Resident of Wallis and Futuna

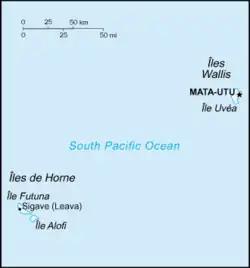
A CIA WFB map of Wallis Island and Hoorn Islands (Futuna and Alofi).

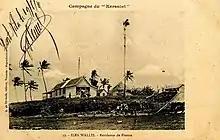
Buildings of the French Residence on Wallis Island (pictured between 1904–1909).

The Resident of Wallis and Futuna was the French colonial representative in Wallis and Futuna.